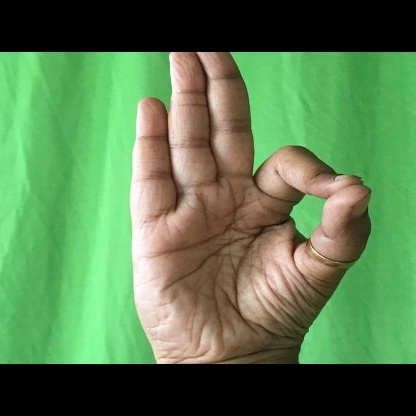
Mudra: Aralam